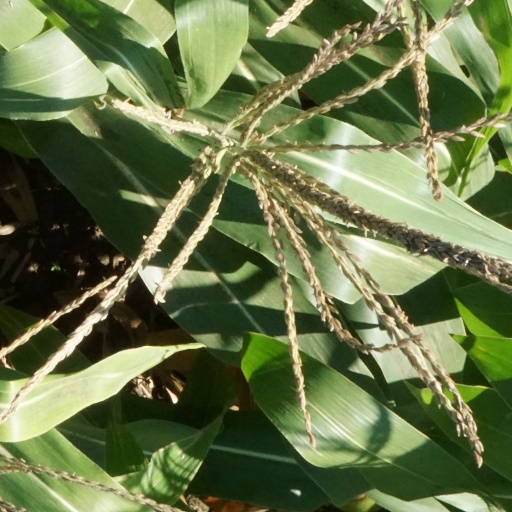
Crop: maize; corn